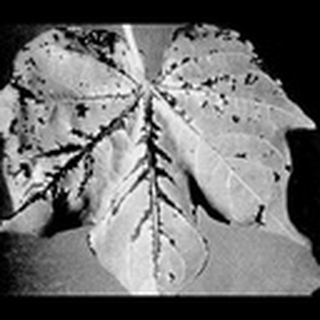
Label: cotton_bacterial_blight